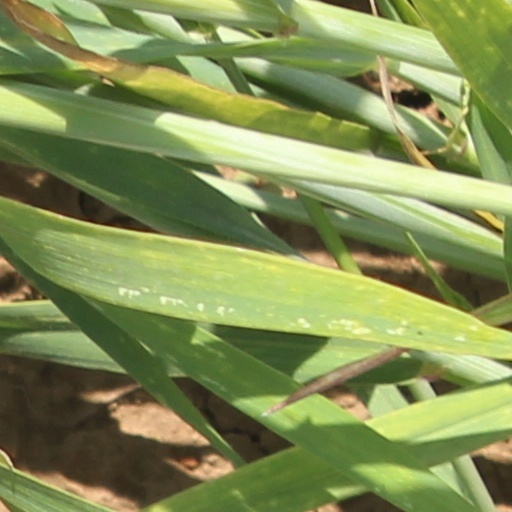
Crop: wheat